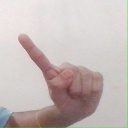
अक्षर: ए